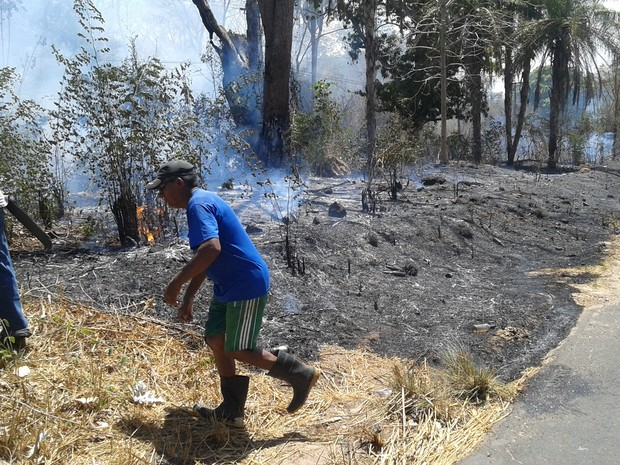
Fire: no
Smoke: yes